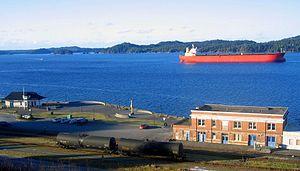
Les voies ferrées portuaires sont définies comme celles qui, à l'intérieur des limites administratives d'un port ou de la circonscription d'un port pour les ports autonomes, ne relèvent pas du réseau ferré national et participent à la desserte de la zone portuaire.